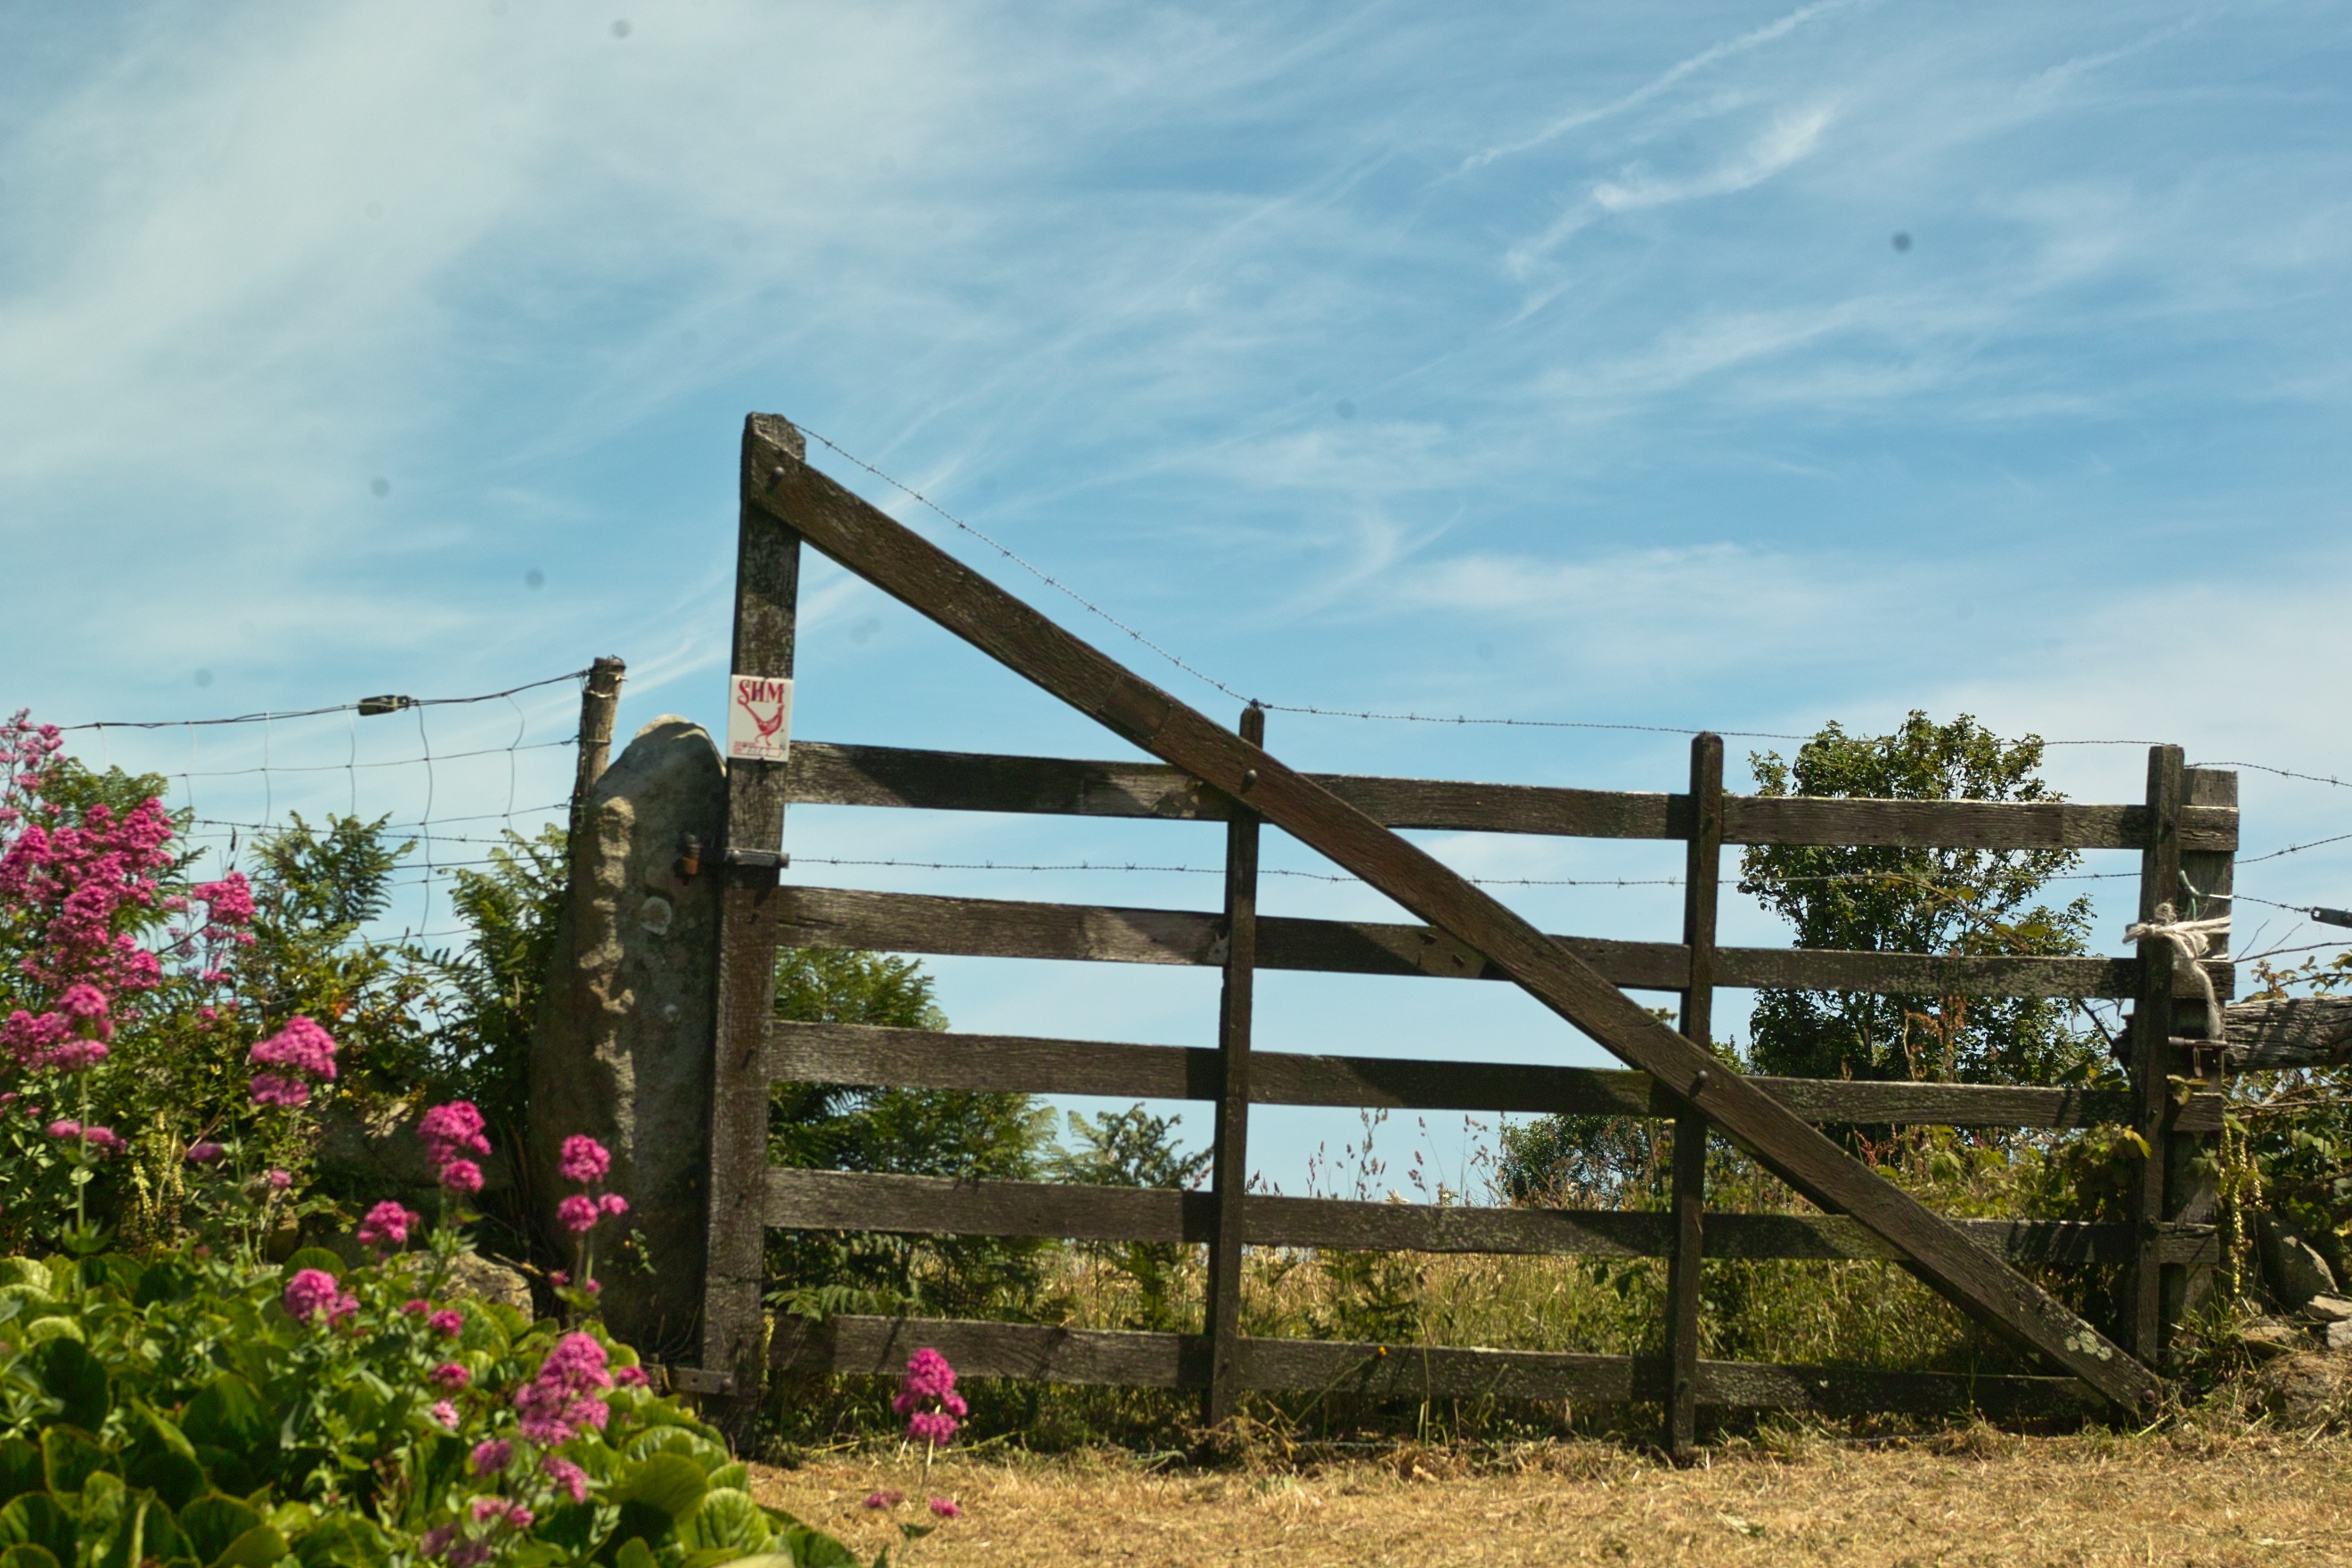
landscape, light, sky, morning, flower, summer, spring, green, blue, flowers, clouds, fields, colors, flowering, cloudy sky, white cloud, color pink, herbage, fence wood, outdoor structure